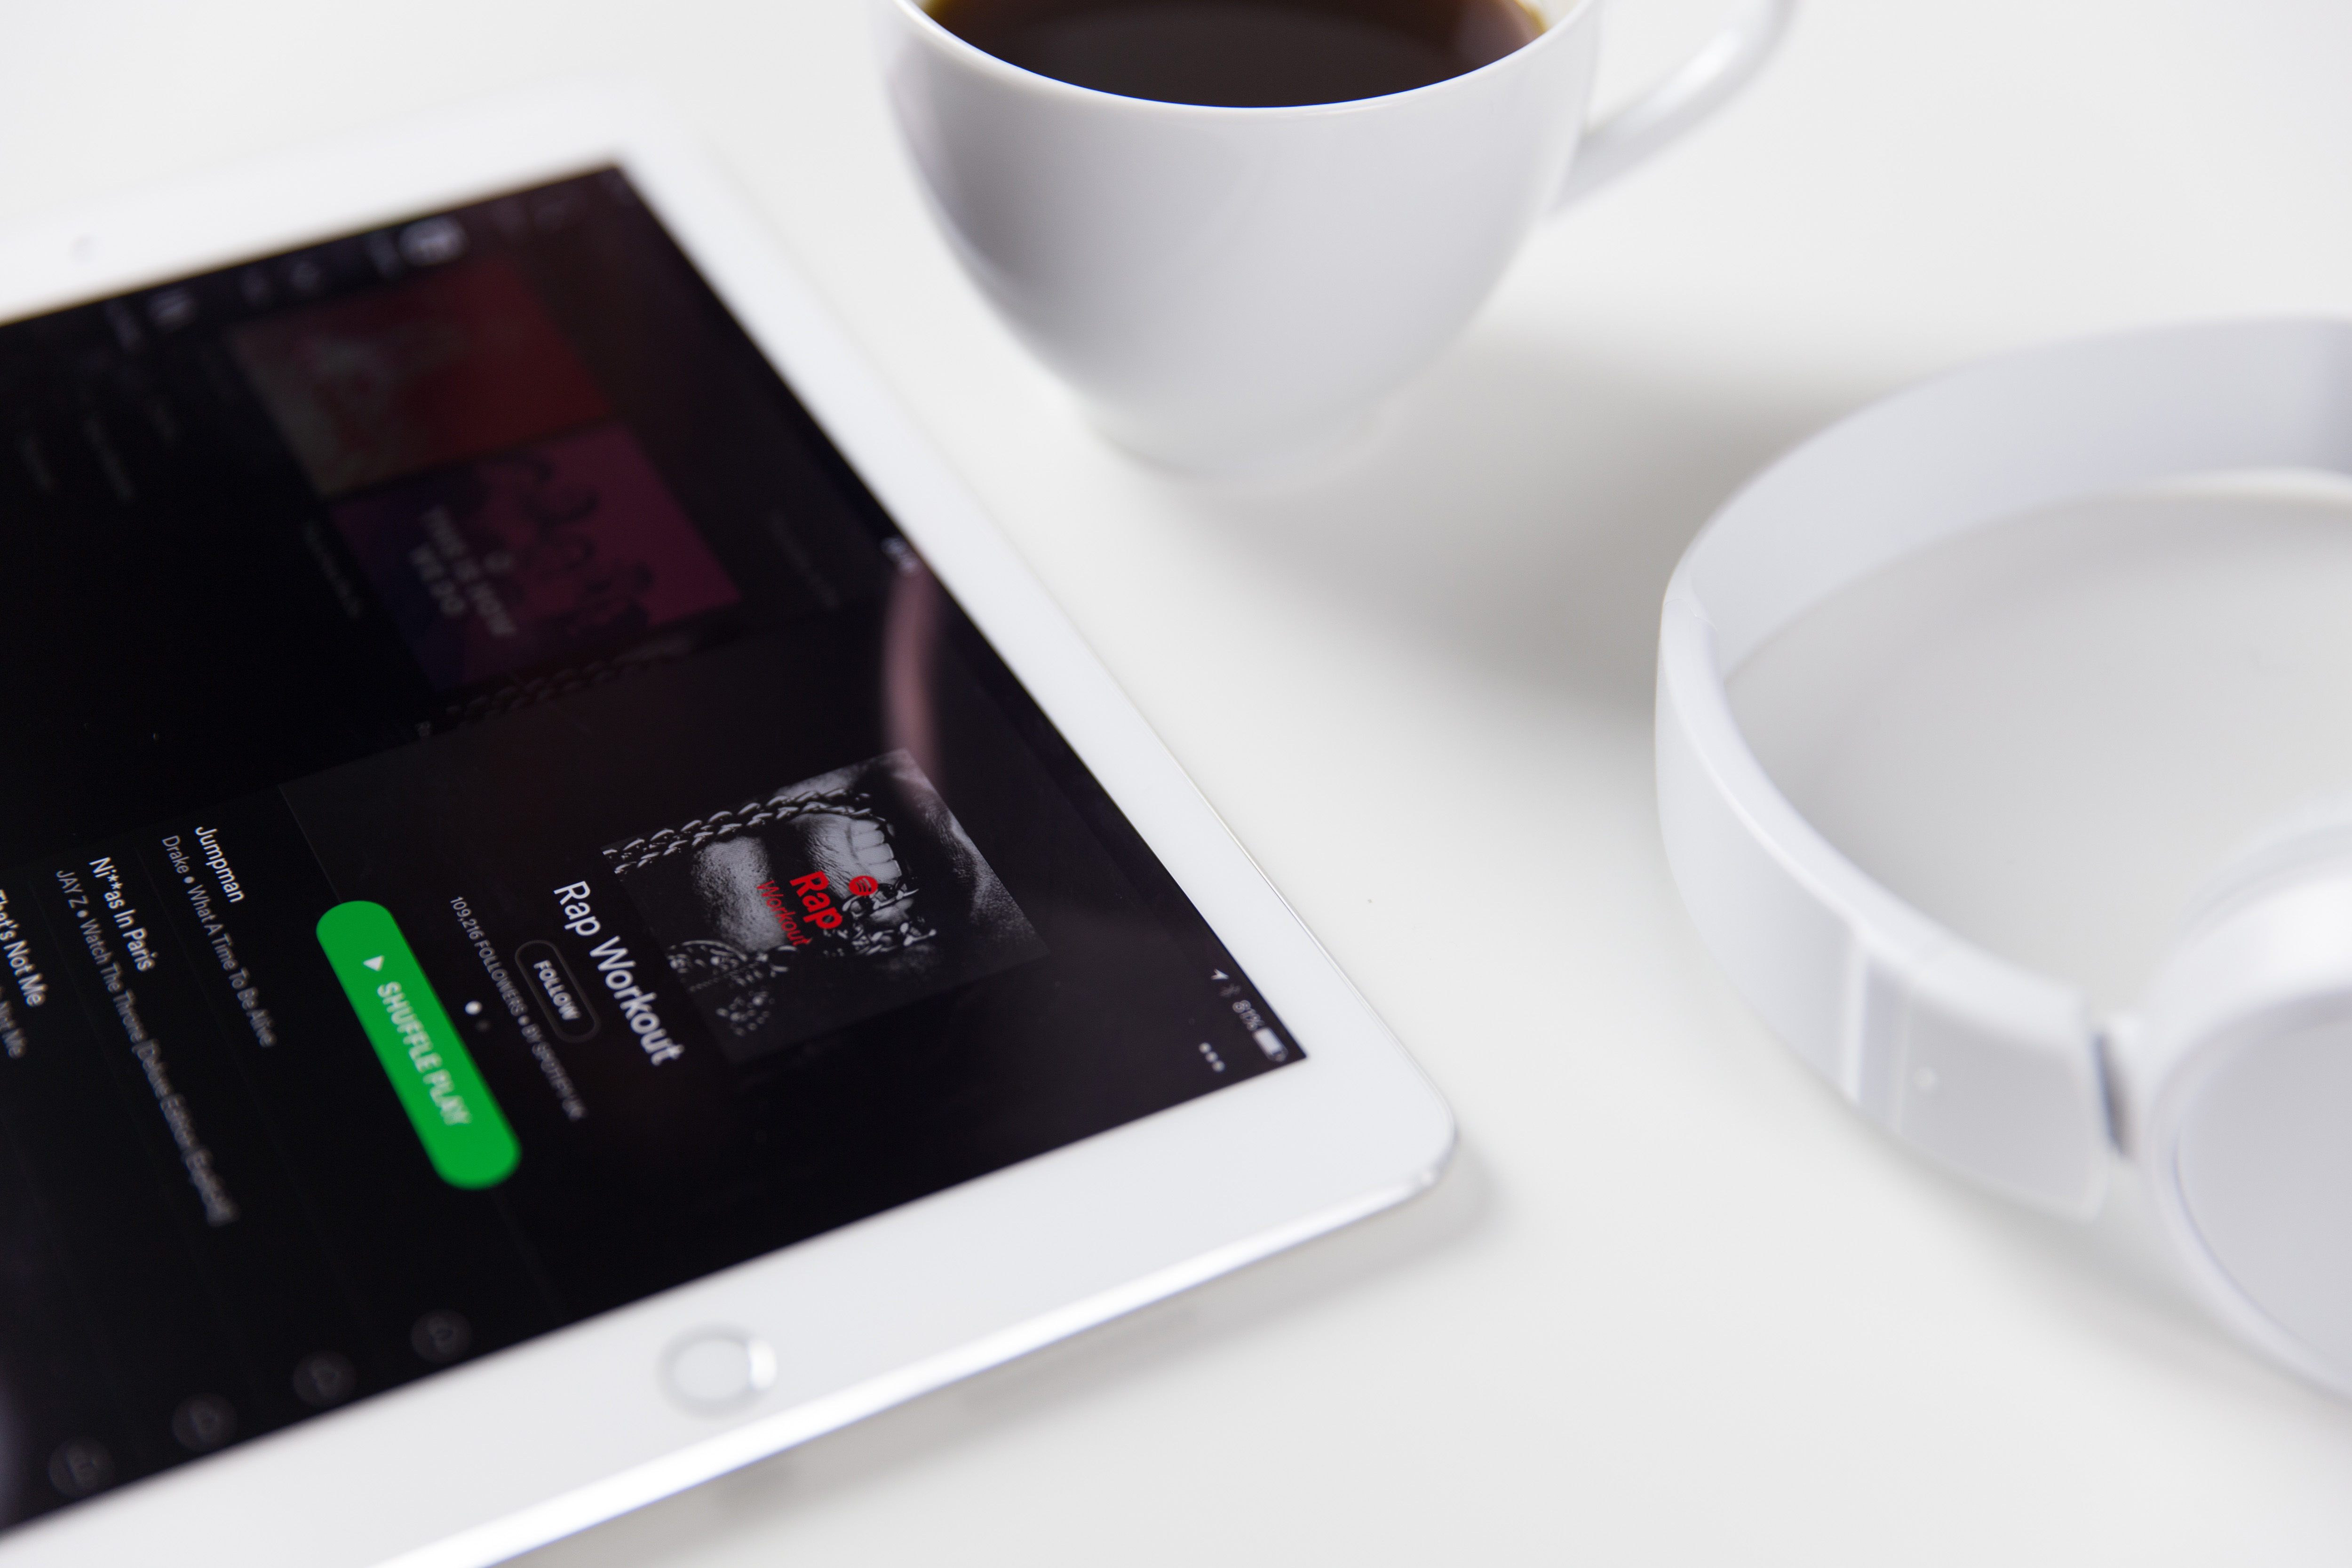
gadget, product, cup, electronic device, technology, electronics, mobile phone, ipad, communication device, smartphone, portable communications device, coffee cup, drinkware, table, tableware, teacup, tablet computer, multimedia, furniture